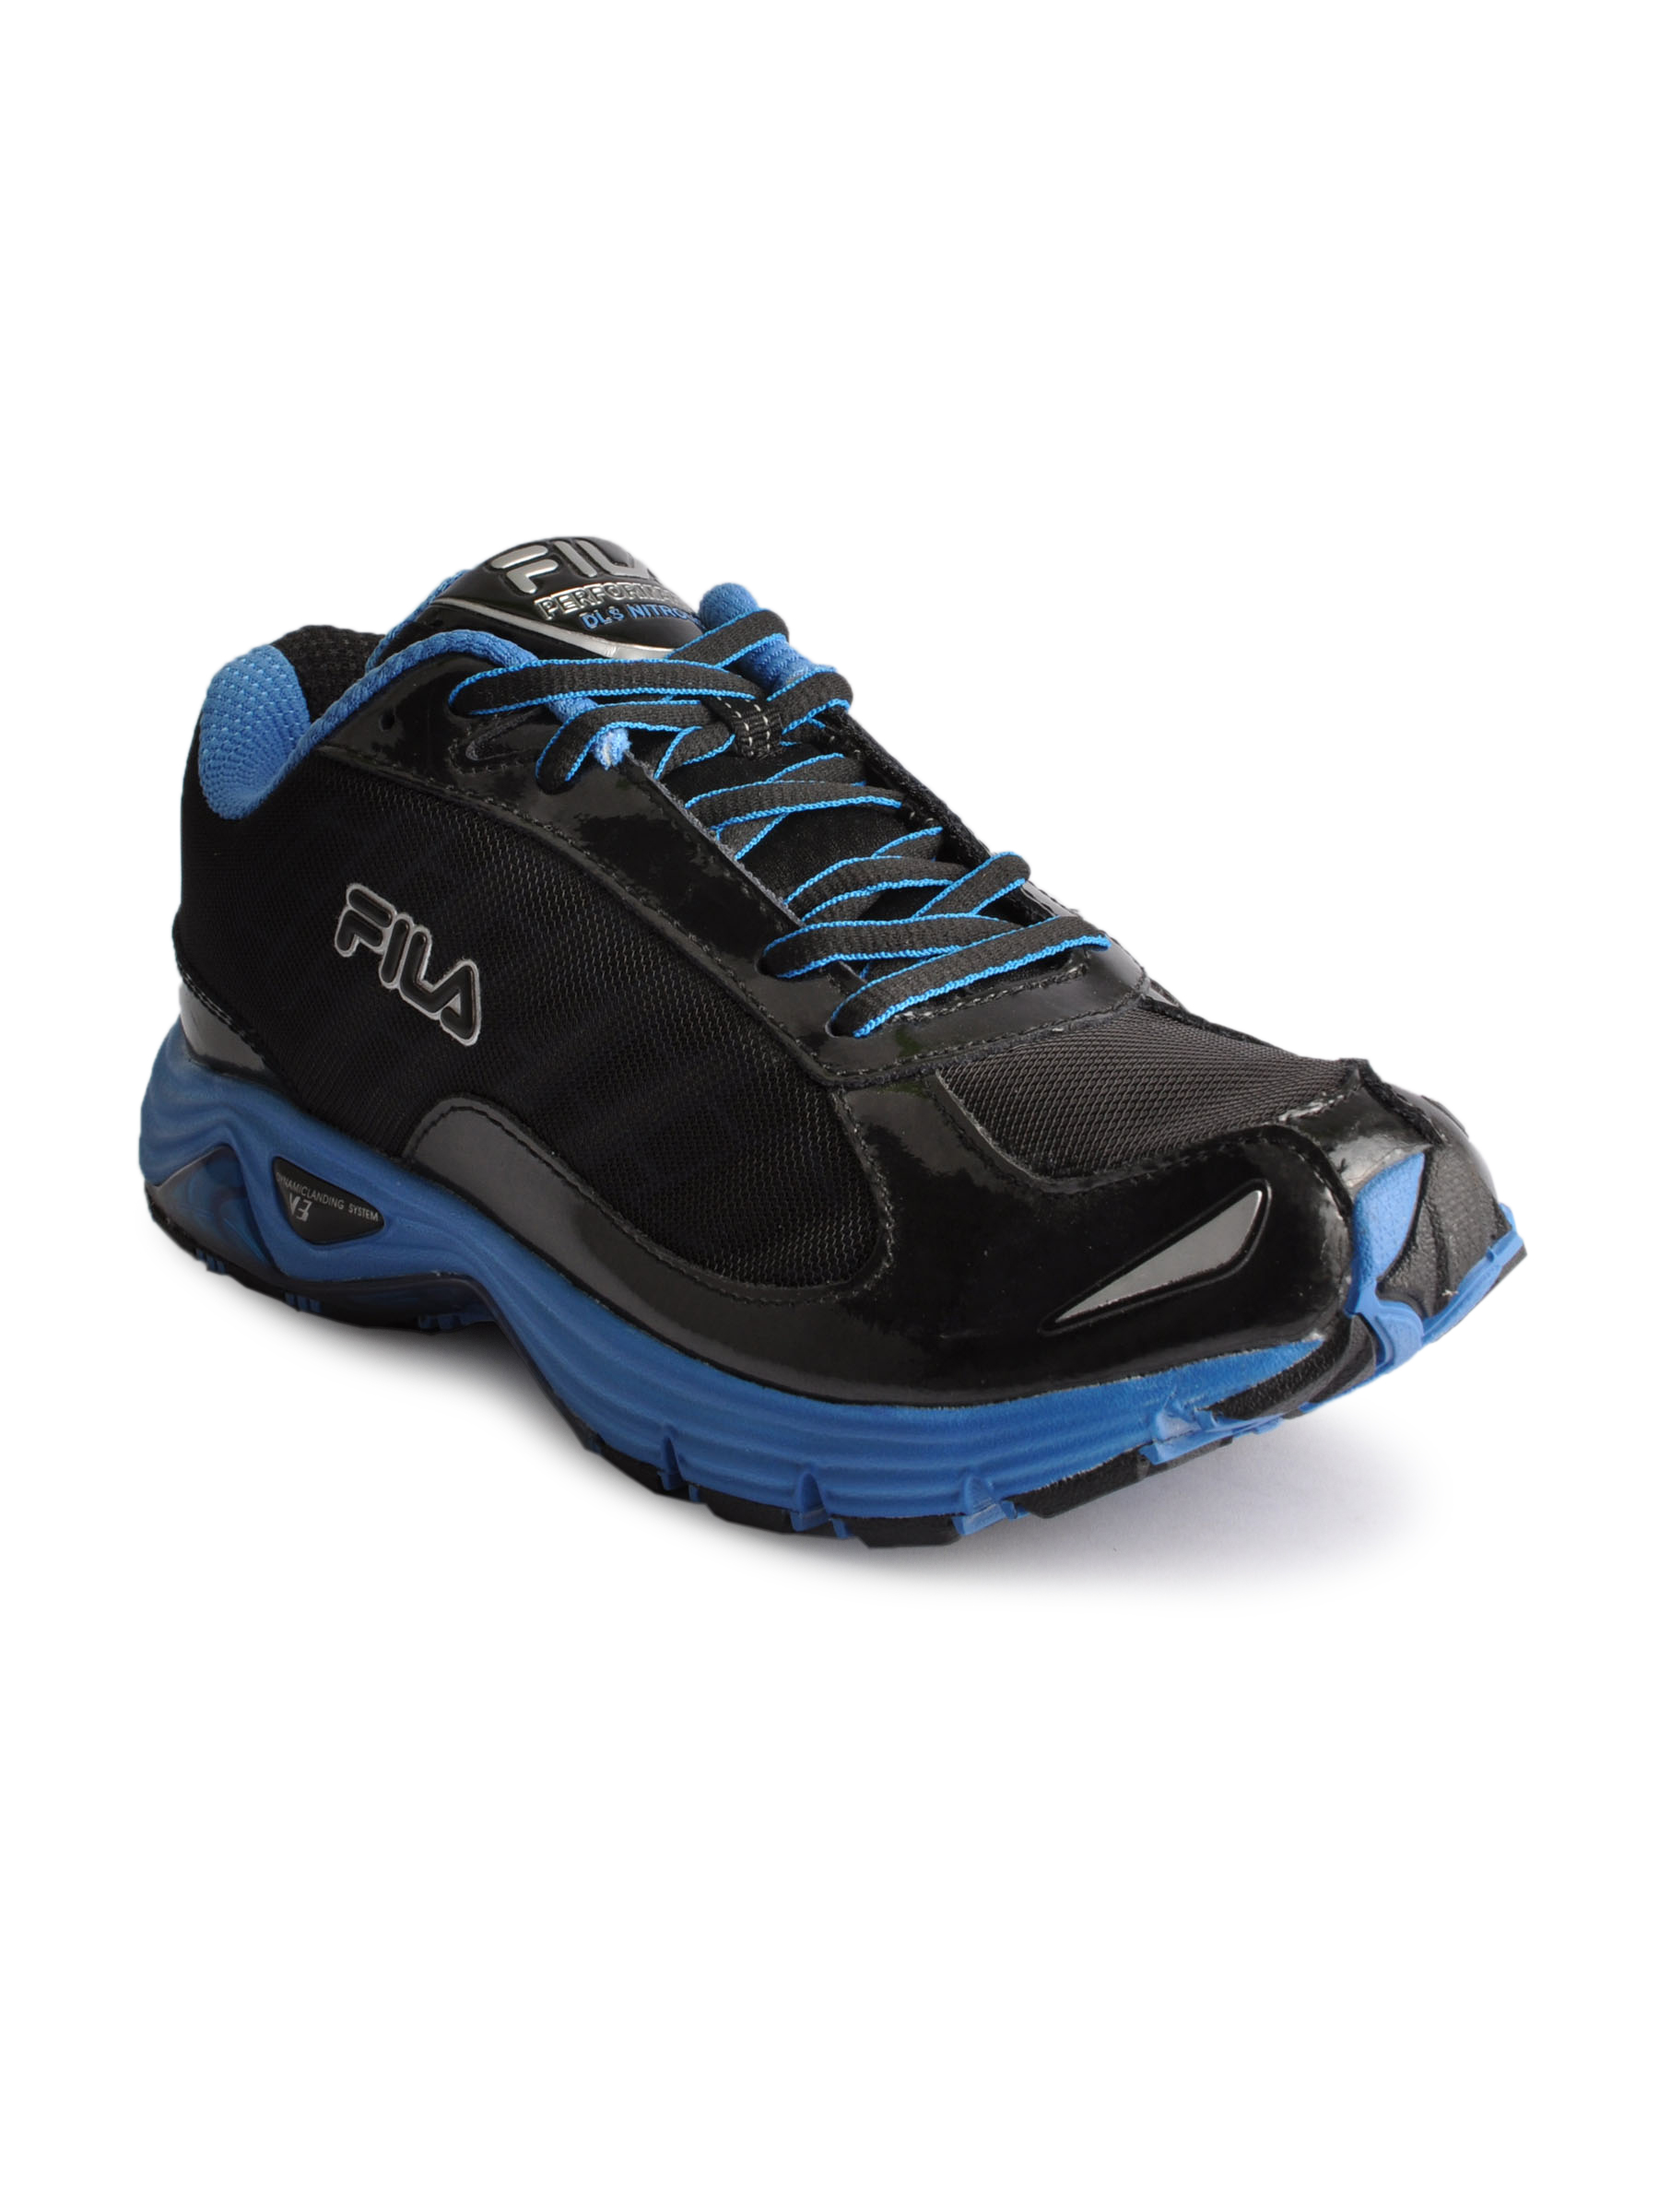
Fila Men Dls Nitrous Black Sports Shoes
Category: Footwear / Shoes / Sports Shoes
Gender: Men
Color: Black
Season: Fall 2011
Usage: Sports